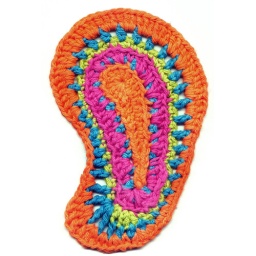
the last of the four paisley patterns found in the used book at the library book sale.